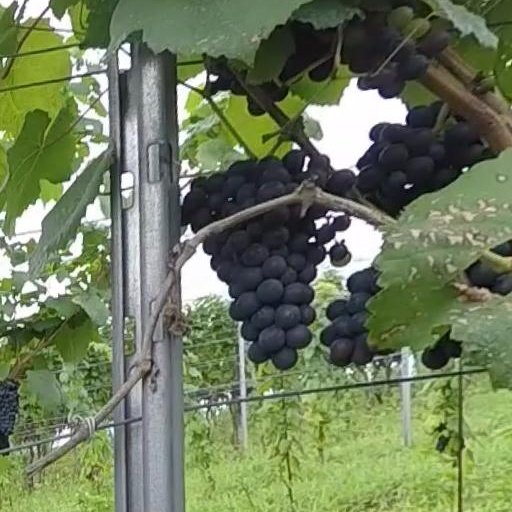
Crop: grape